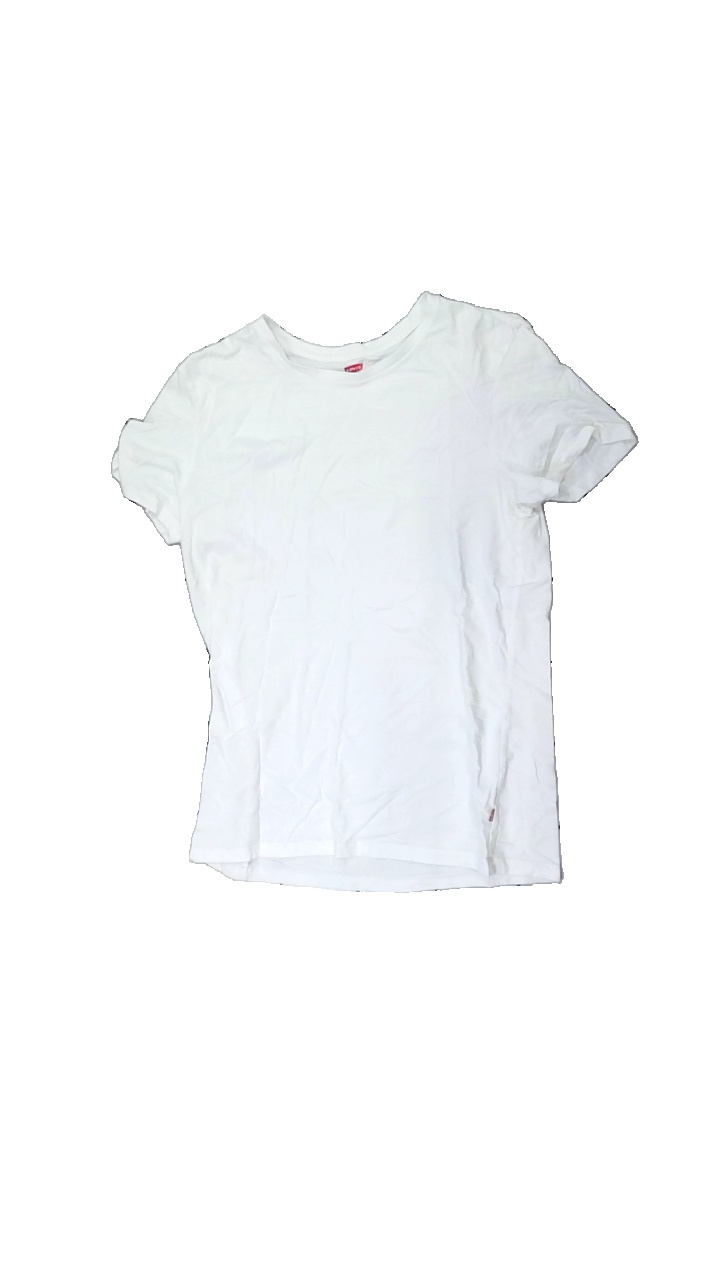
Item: T-shirt (Ladies)
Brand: Levi's
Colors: White
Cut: Regular, C-collar
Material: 100% cotton
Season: All
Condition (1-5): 2
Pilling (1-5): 3
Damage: crooked seam
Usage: Recycle
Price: <50